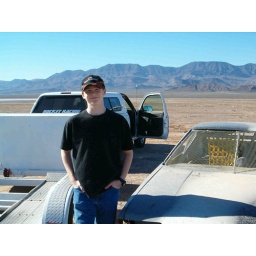
Taken at the dry lake bed in January 2005.